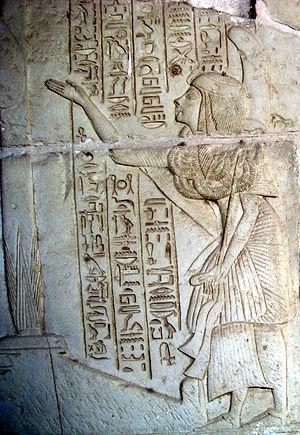
Relief représentant Horemheb décoré de l'or de la récompense - XVIIIe dynastie égyptienne - Saqqarah